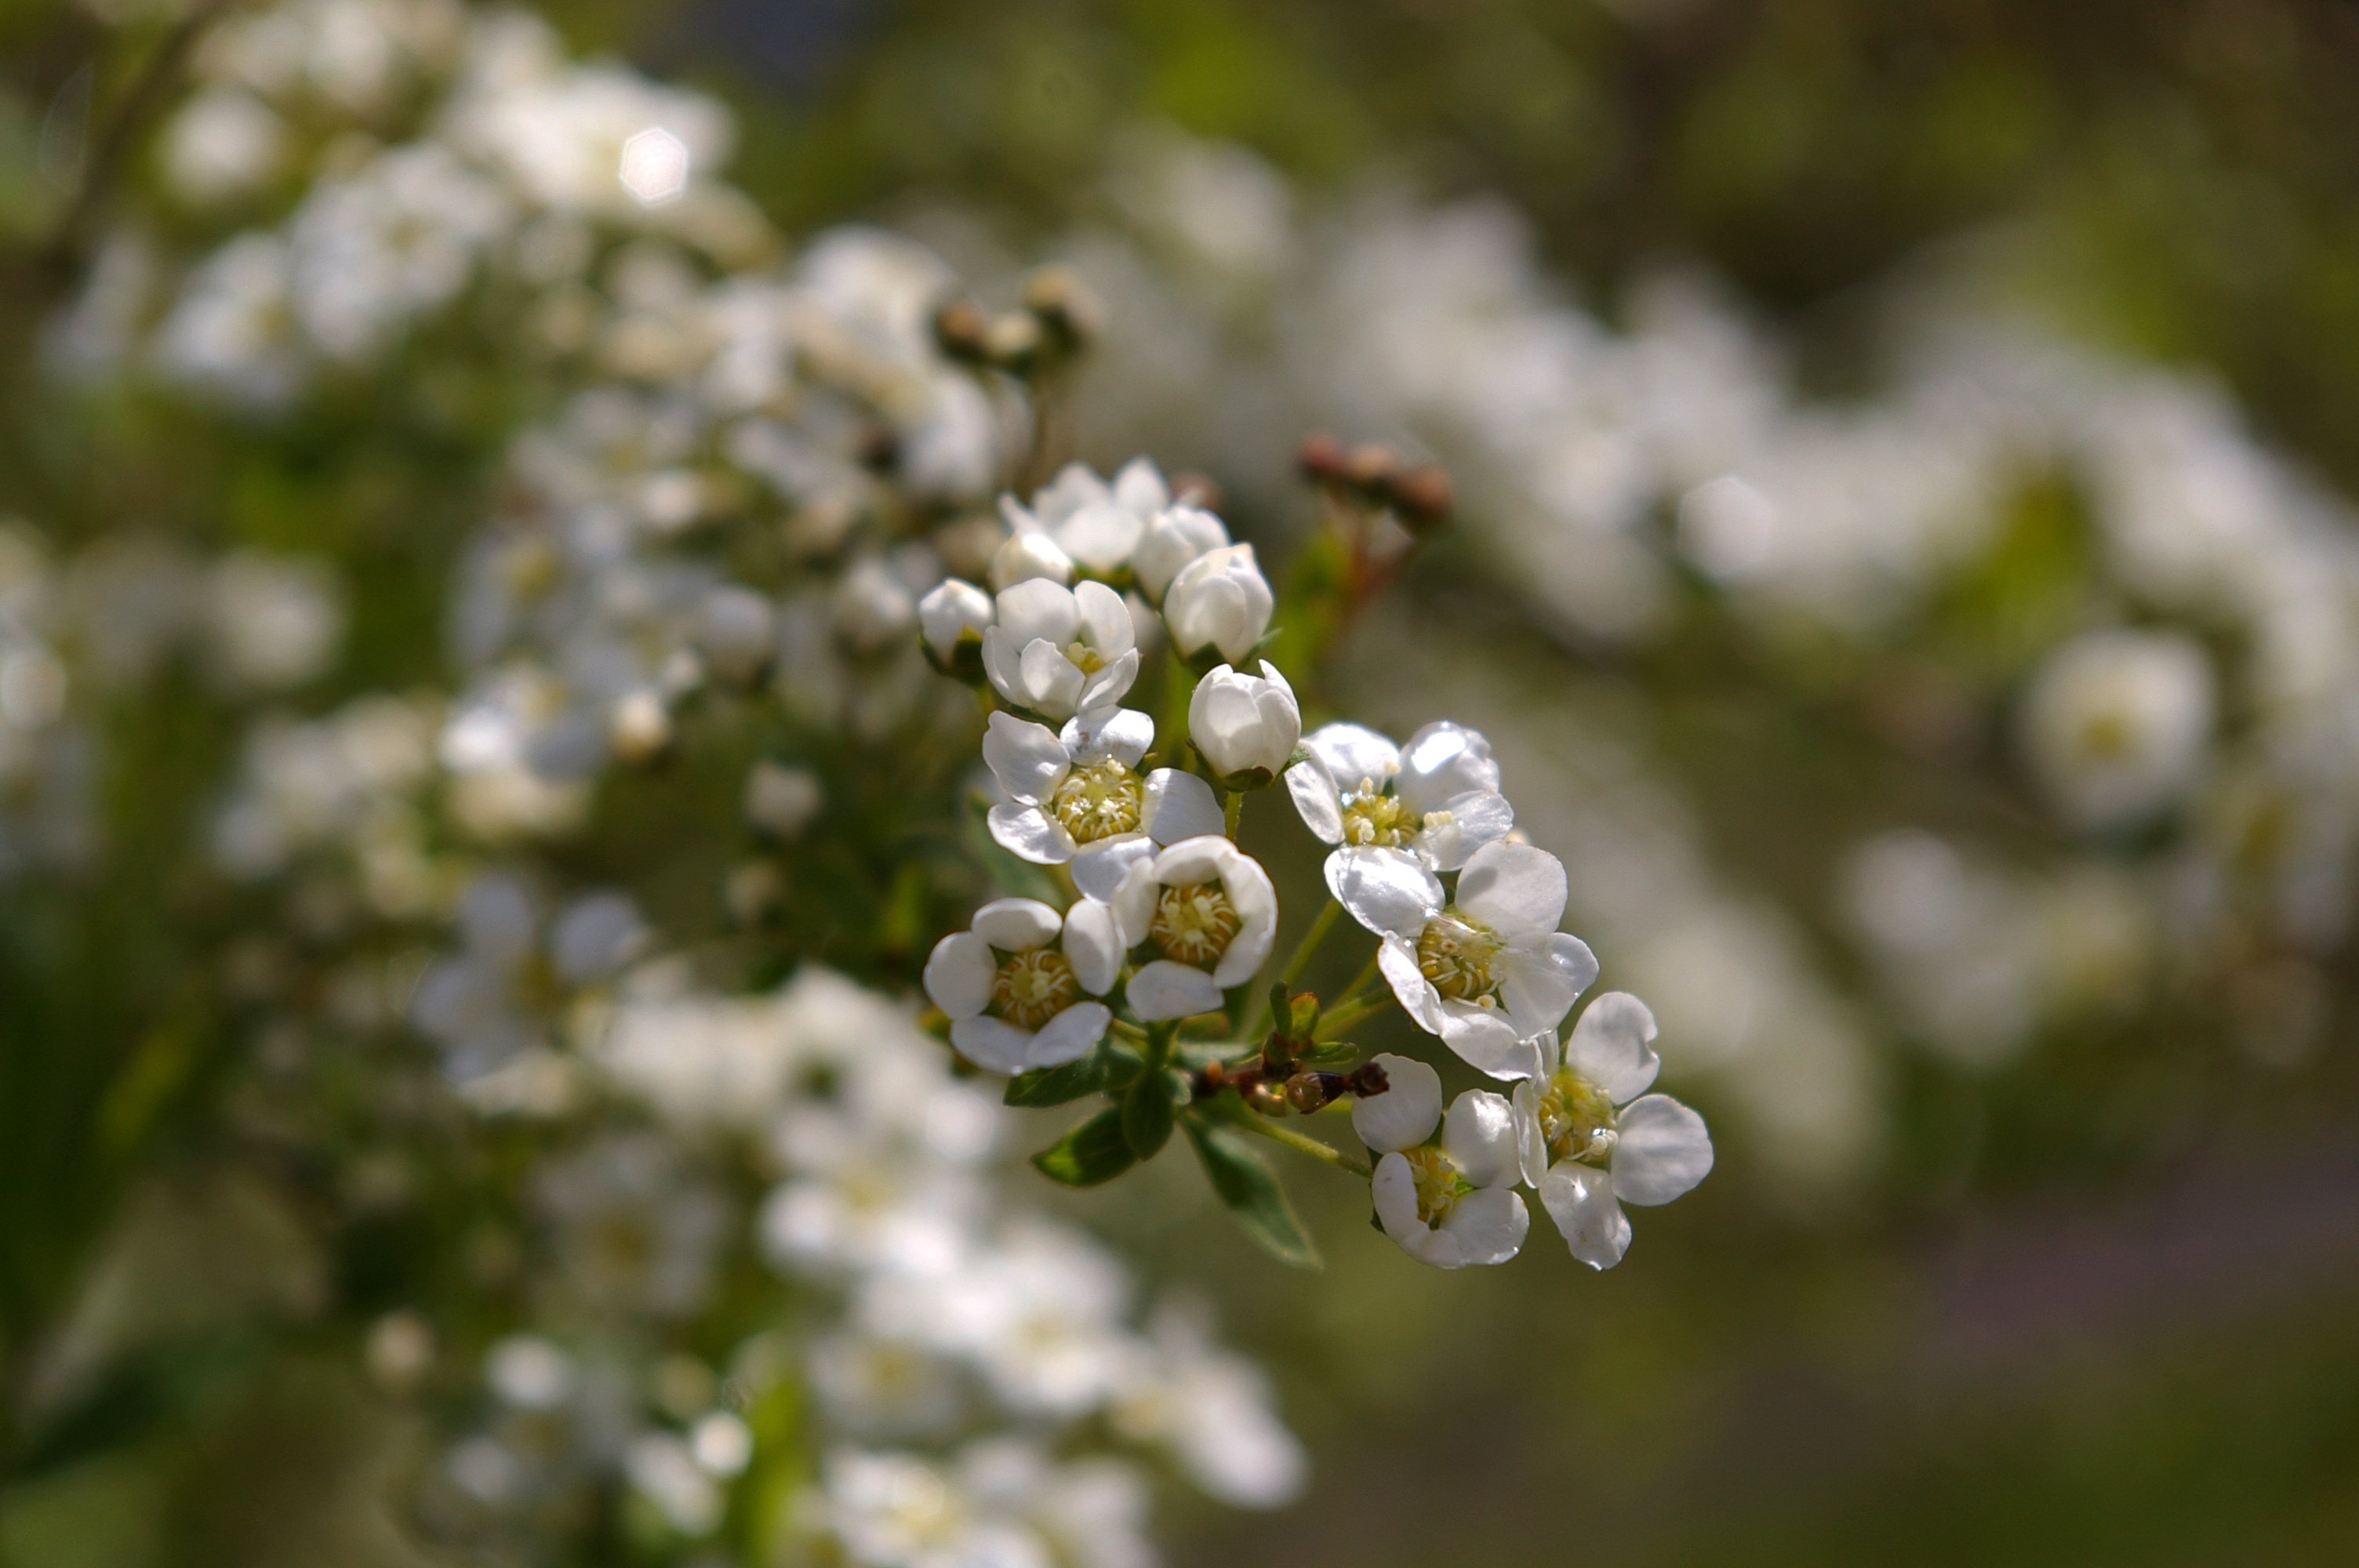
nature, branch, blossom, plant, white, fruit, sunlight, leaf, flower, bloom, bush, food, spring, green, produce, botany, garden, close, flora, wildflower, flowers, close up, leaves, shrub, early bloomer, macro photography, spring awakening, fr hlingsanfang, flowering plant, signs of spring, land plant